Solaris Center

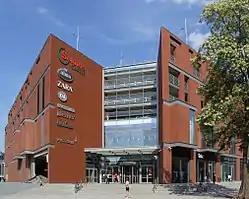
Solaris Center main entrance

Solaris Center is a commercial and entertainment complex in Opole, Poland, located on the Copernicus Square (pl. "Plac Kopernika"), next to the University of Opole. The Center was opened in 2009 and underwent expansion 10 years later. It belongs to the NEPI Rockcastle group.